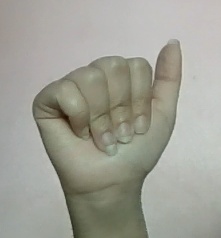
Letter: dhad